Mortadelo & Filemon: The Big Adventure

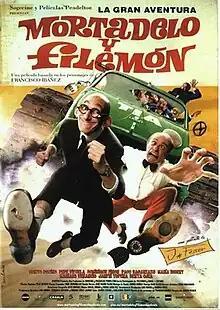

Mortadelo & Filemon : The Big Adventure is a 2003 Spanish-language comedy film based on the popular Spanish comic book series "Mortadelo y Filemón" by Francisco Ibáñez Talavera. It also included characters from "13, Rue del Percebe", another comic by the same creator. The film was directed by Javier Fesser and stars Benito Pocino and Pepe Viyuela. It became the second highest-grossing Spanish film of all time.